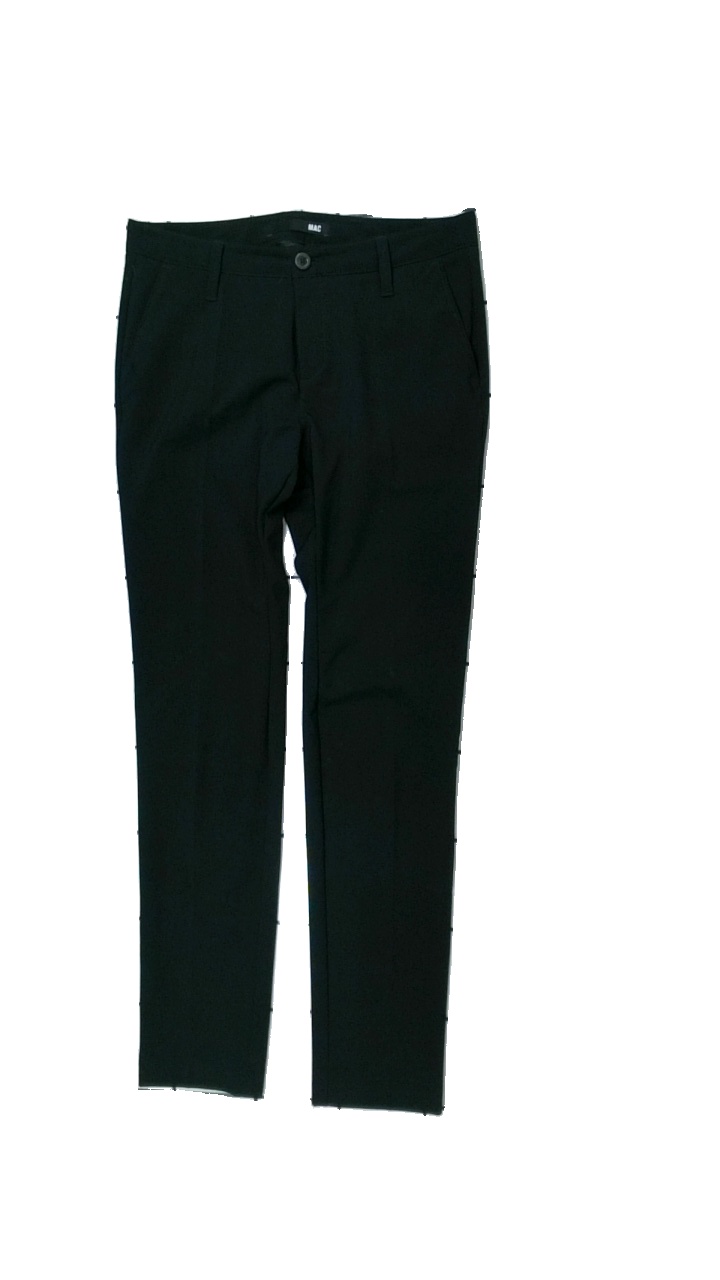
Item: Trousers (Ladies)
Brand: Mac
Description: svart byxor
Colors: Black
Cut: Tight
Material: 65% polyester 35% bomull
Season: All
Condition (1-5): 4
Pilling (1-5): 4
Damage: små smuts fläckar
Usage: Reuse
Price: <50